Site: brandenburg
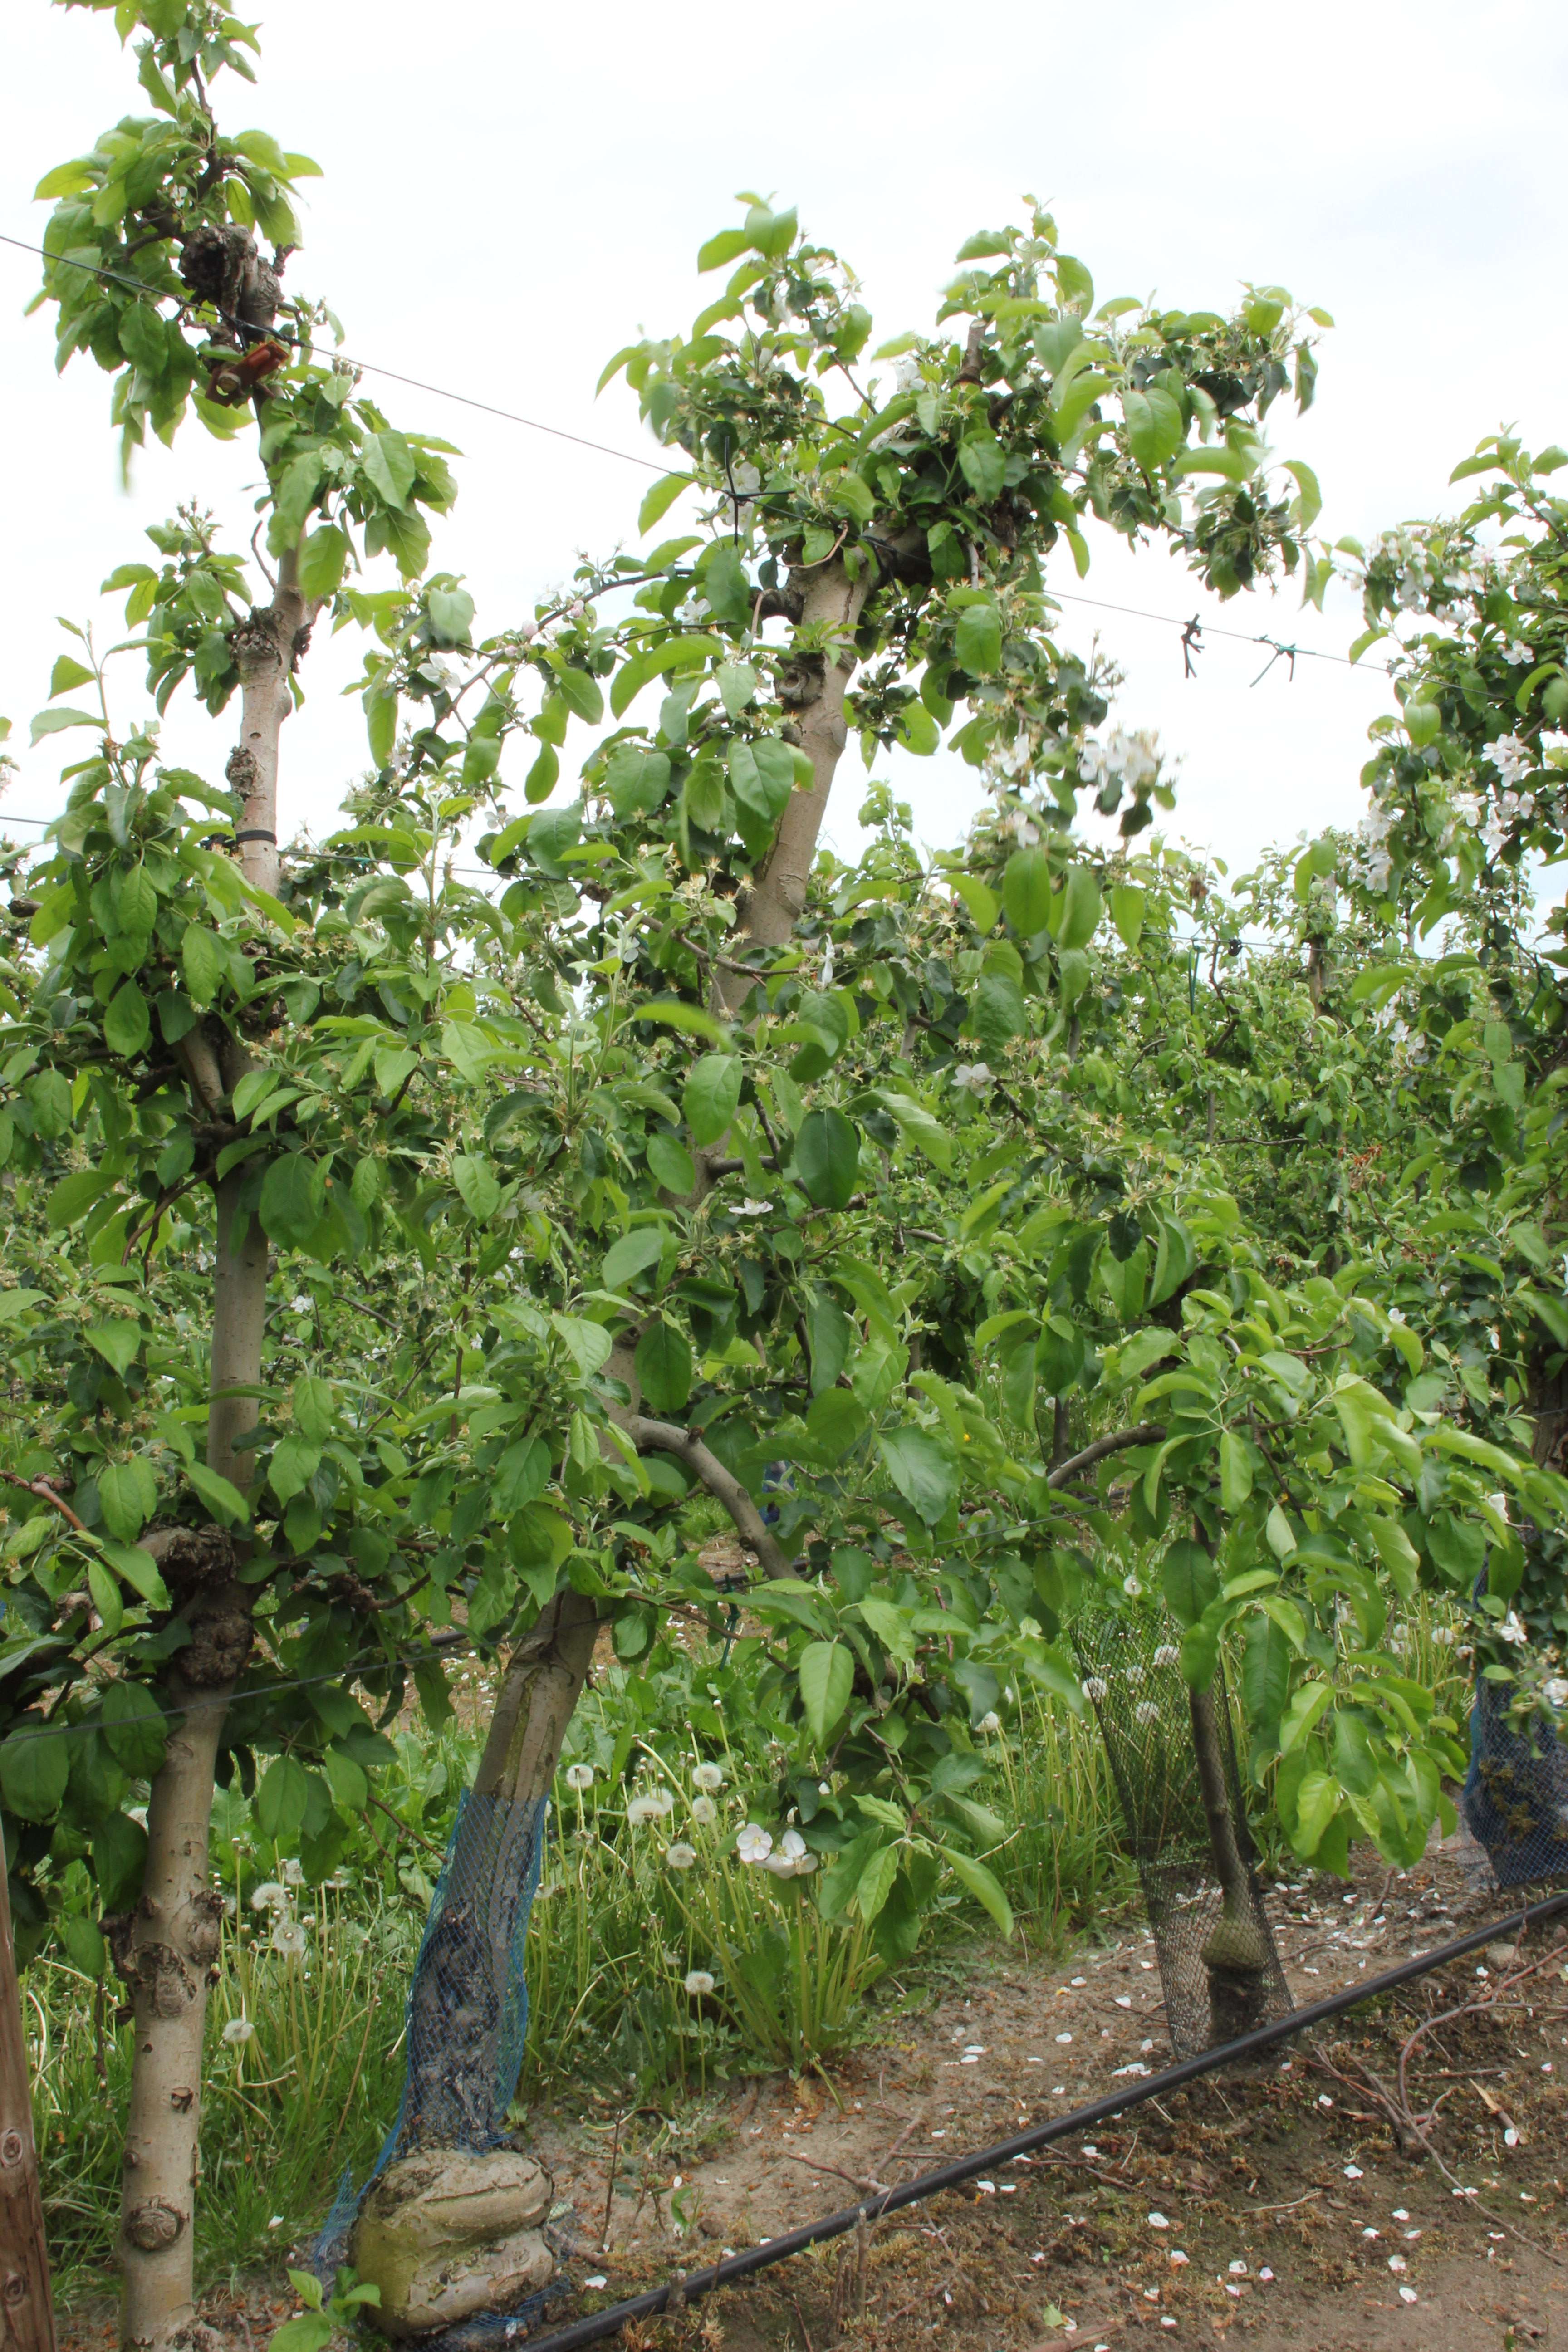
Growth stage (BBCH 67): Flowering